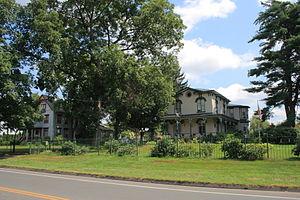
Newington est une ville située dans le comté de Hartford, dans l'État du Connecticut. Lors du recensement de 2010, Newington avait une population totale de 30 562 habitants.